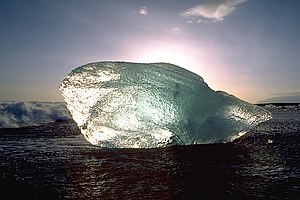
Is
En isblok.
Is, også kaldet vandis, er vands faste tilstandsform.